Chelsea Stewart

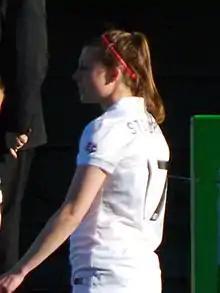

Chelsea Blaine Stewart (born April 28, 1990) is a Canadian former soccer player who played as a defender for the Canada women's national soccer team.